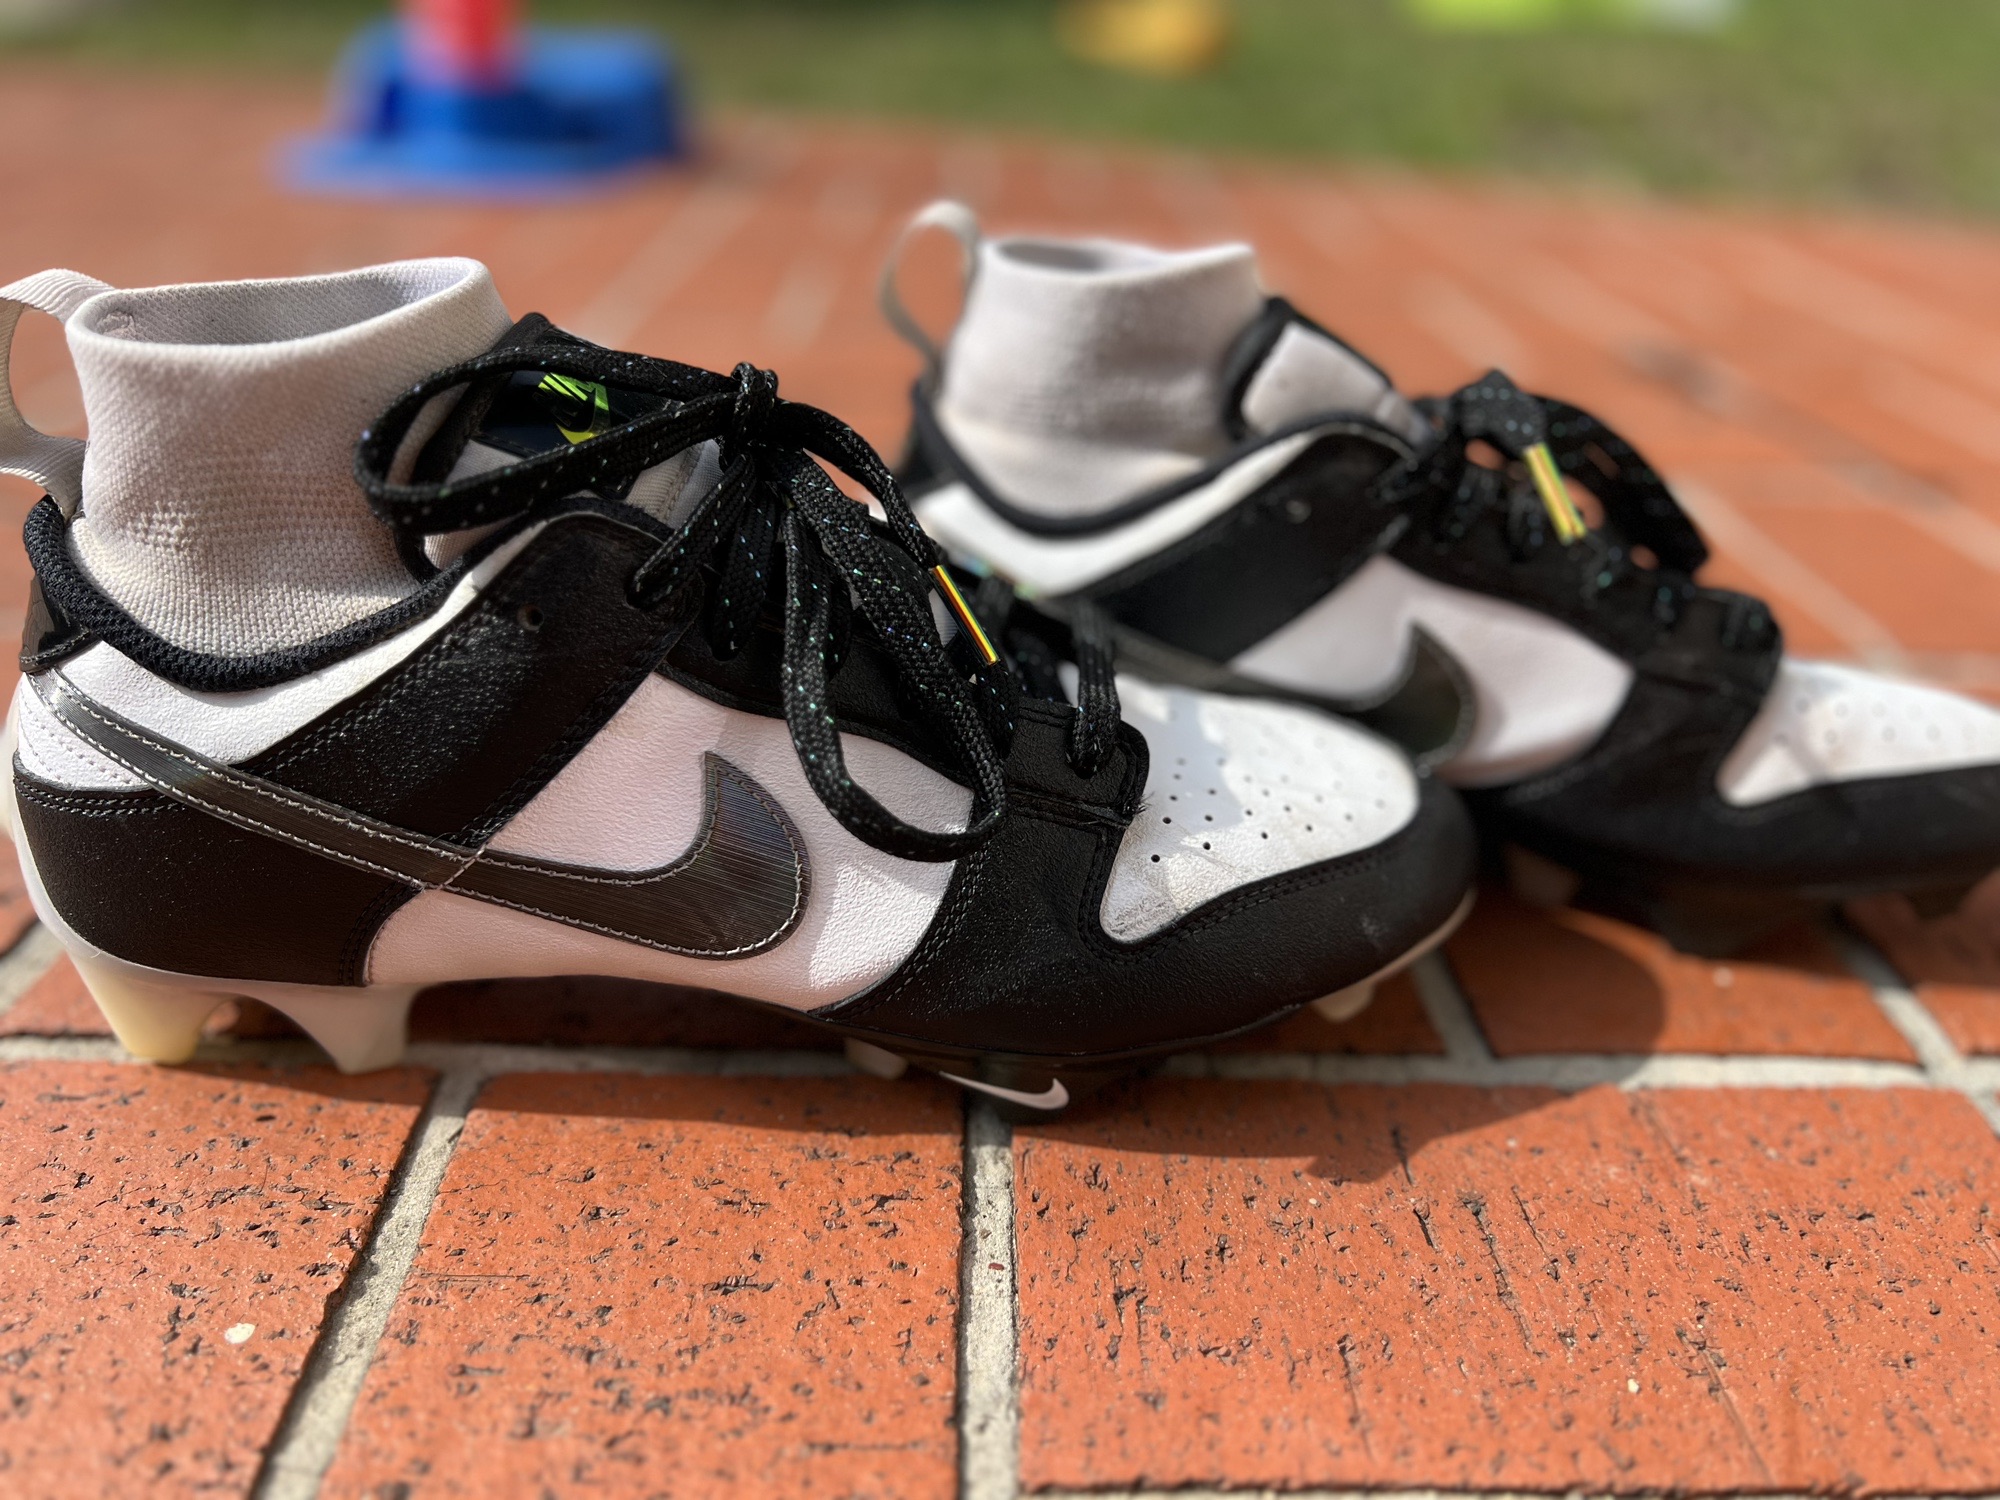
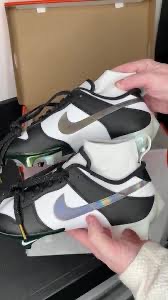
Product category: misc
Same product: yes